Cherbourg

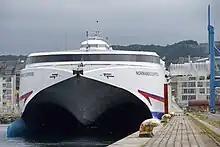
The "Normandie Express" catamaran ferry at Cherbourg

Cherbourg-Octeville is a port on the English Channel with a number of regular passenger and freight ferry services operating from the large modern ferry terminal and has a major artificial harbour. The following operators currently run services from the port: